Batak

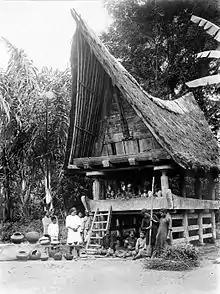
Pottery making by Batak women in Tarutung, Batak-country; Dutch East Indies era.

"Dalihan Na Tolu" (three-legged furnace) is the philosophy of life of the Batak people. It consisted of three general rules in Batak society. Those are: